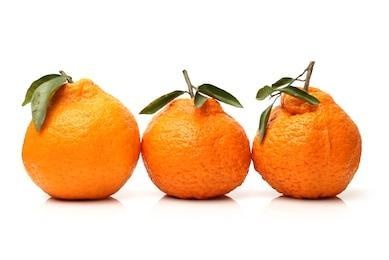
Label: mandarine